Ollie Johnston

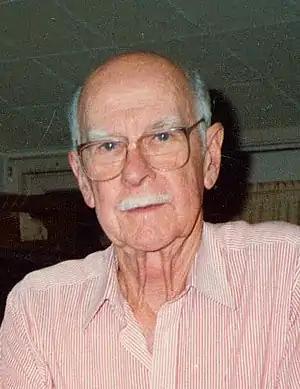
Johnston in 1989

Oliver Martin Johnston Jr. (October 31, 1912 – April 14, 2008) was an American motion picture animator. He was one of Disney's Nine Old Men, and the last surviving at the time of his death from natural causes. He was recognized by The Walt Disney Company with its Disney Legend Award in 1989. His work was recognized with the National Medal of Arts in 2005.